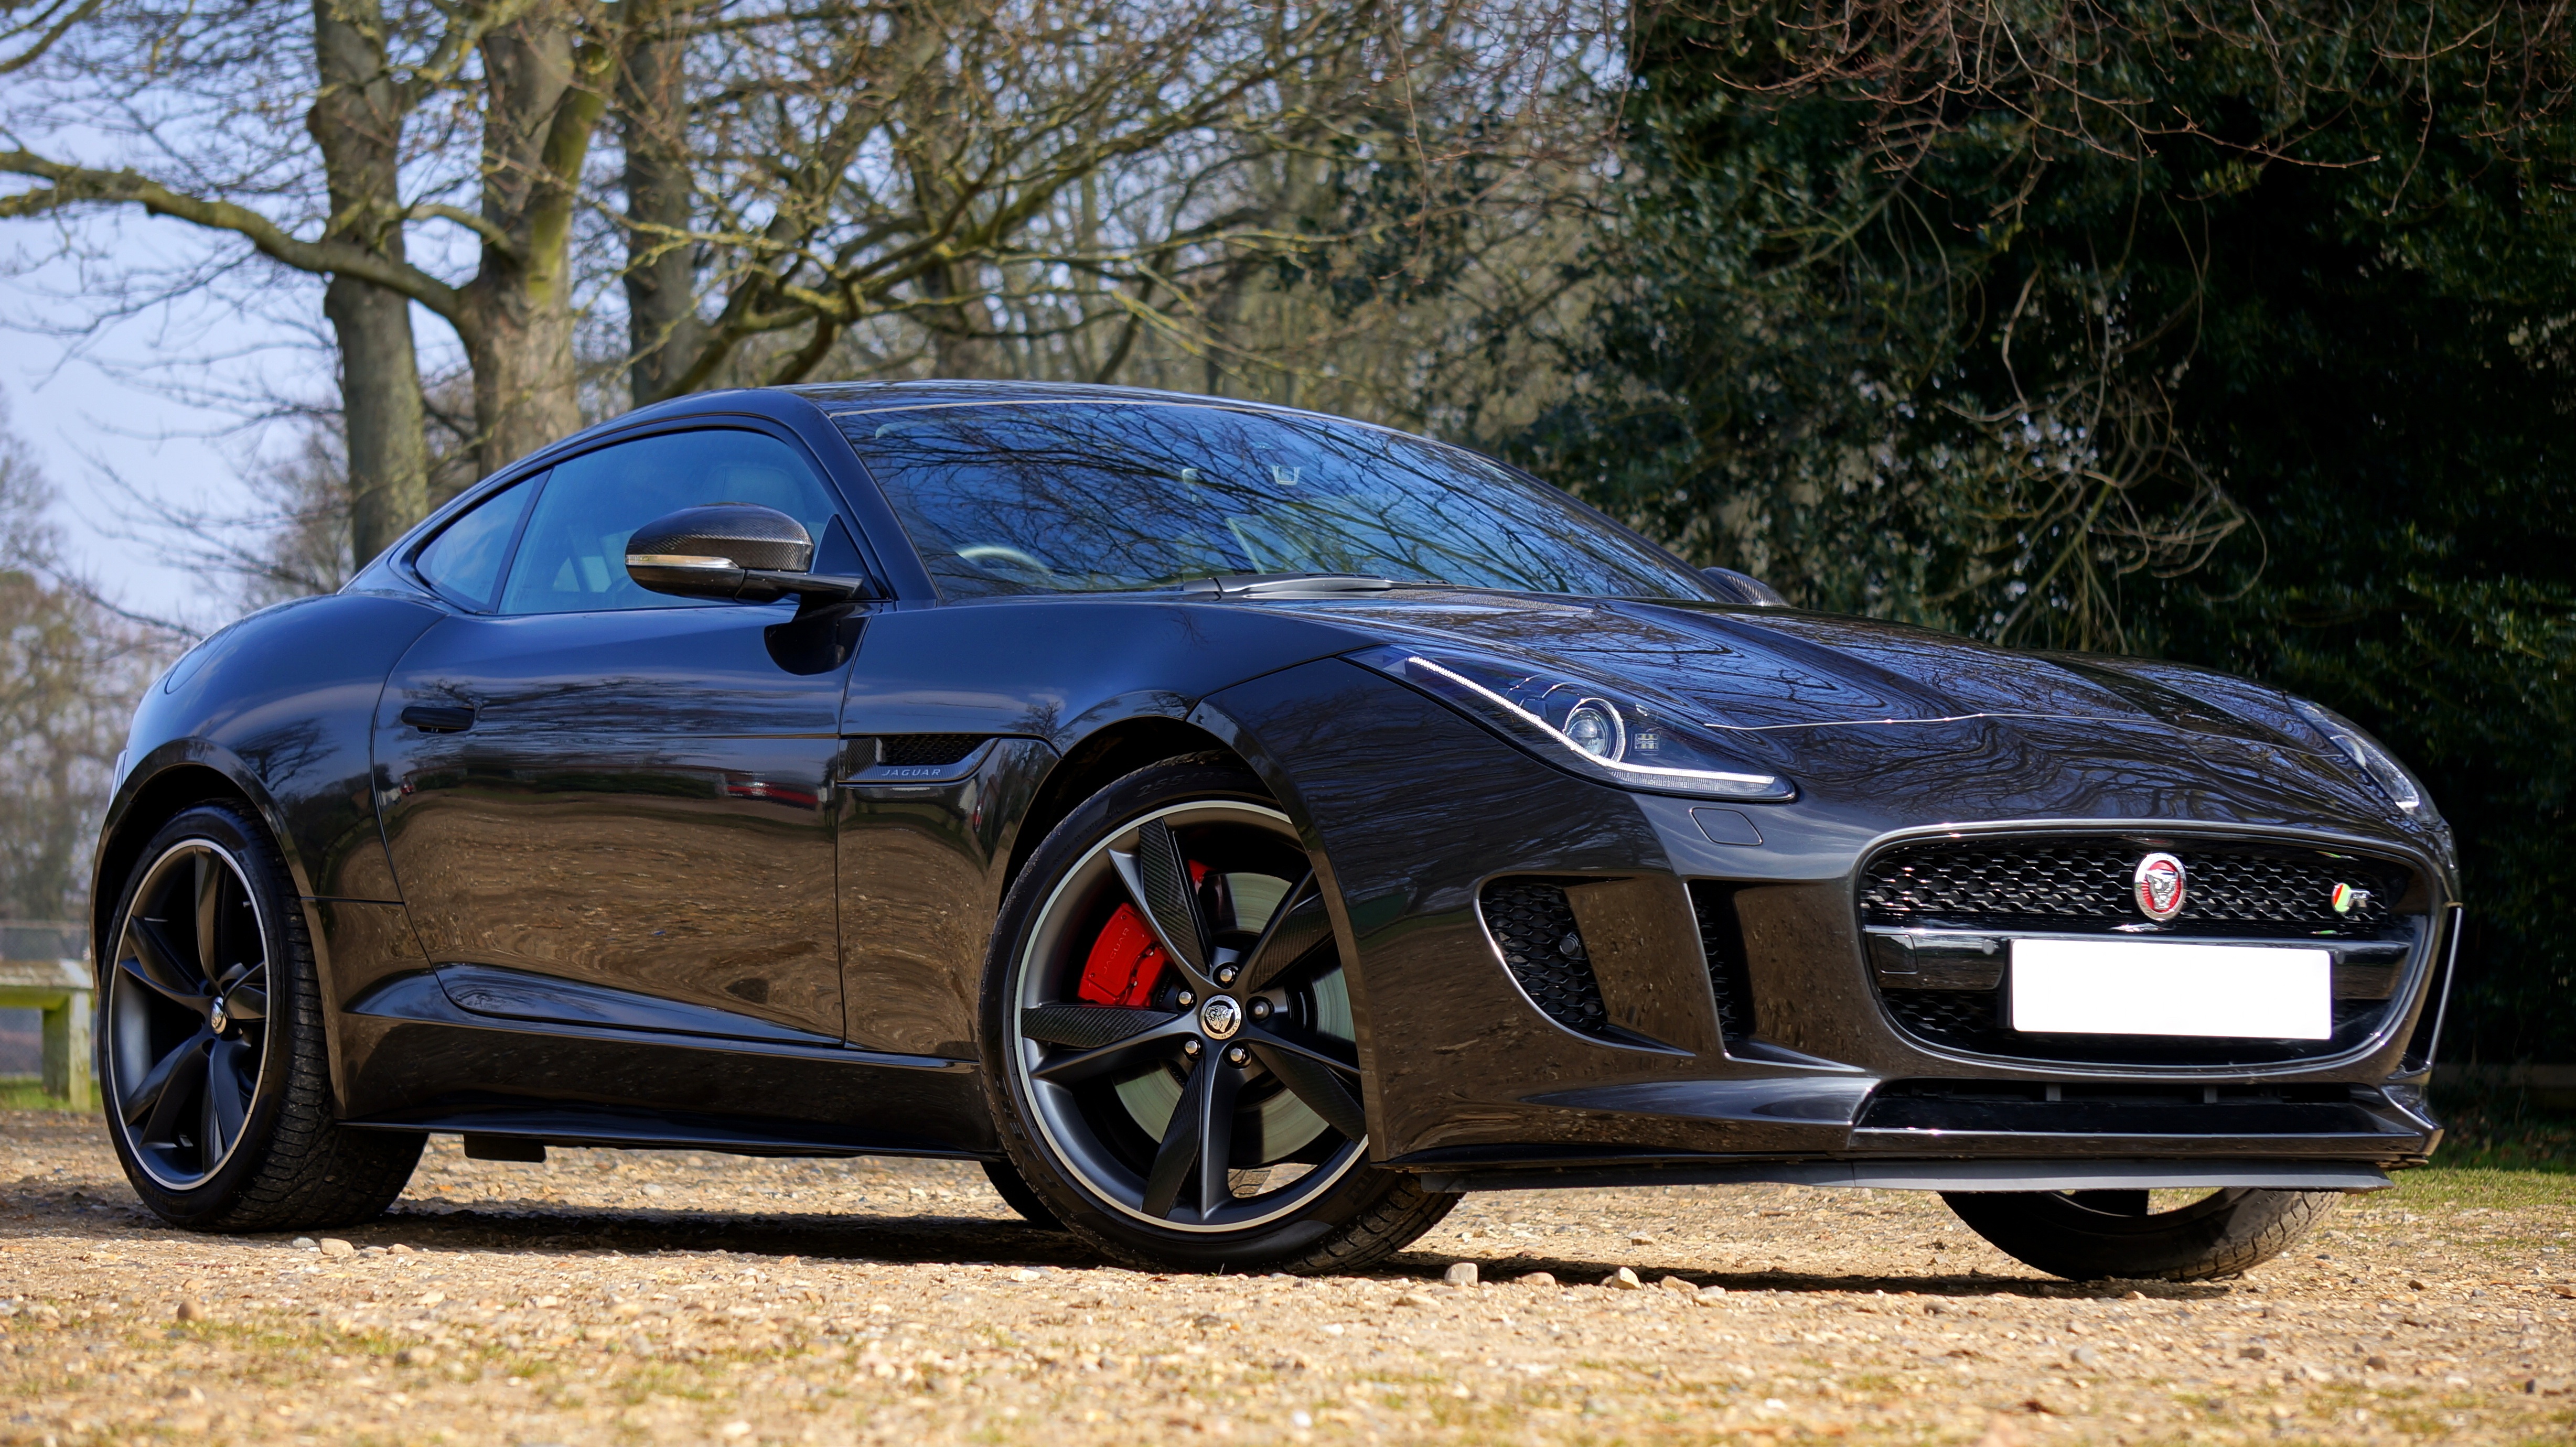
car, wheel, automobile, transportation, vehicle, auto, speed, automotive, sports car, bumper, supercar, power, luxury, performance, jaguar, coupe, fast, sportscar, maserati, f type, land vehicle, automobile make, automotive exterior, automotive design, luxury vehicle, performance car, maserati granturismo